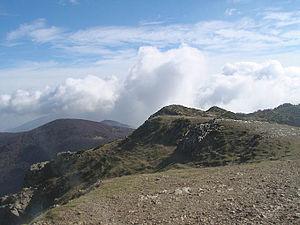
Le massif du Montseny est un massif de la cordillère prélittorale catalane. Il est situé aux limites des comarques du Vallès Oriental, de la Selva et d'Osona, à cheval sur les provinces de Barcelone et de Gérone, en Catalogne. C'est une barrière montagneuse entre la dépression prélittorale catalane et la plaine de Vic. Elle est séparée du massif des Guilleries par une faille géologique.